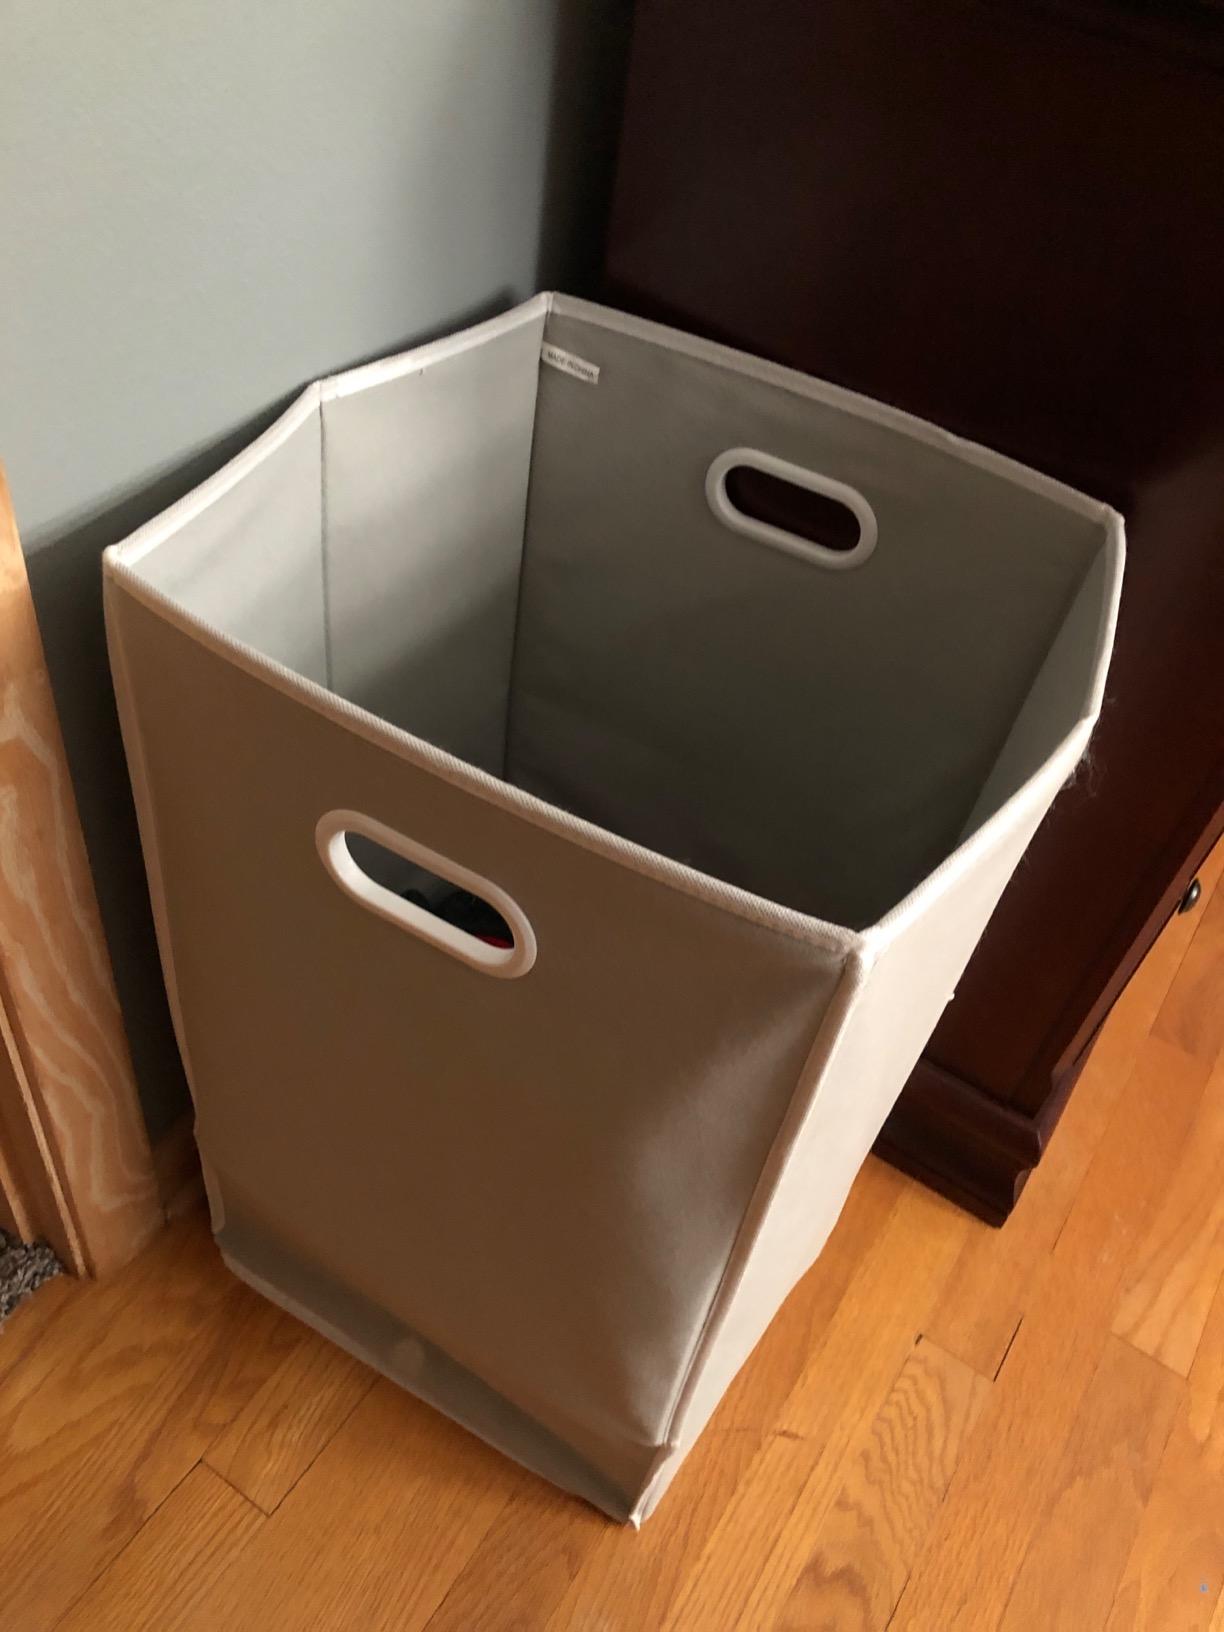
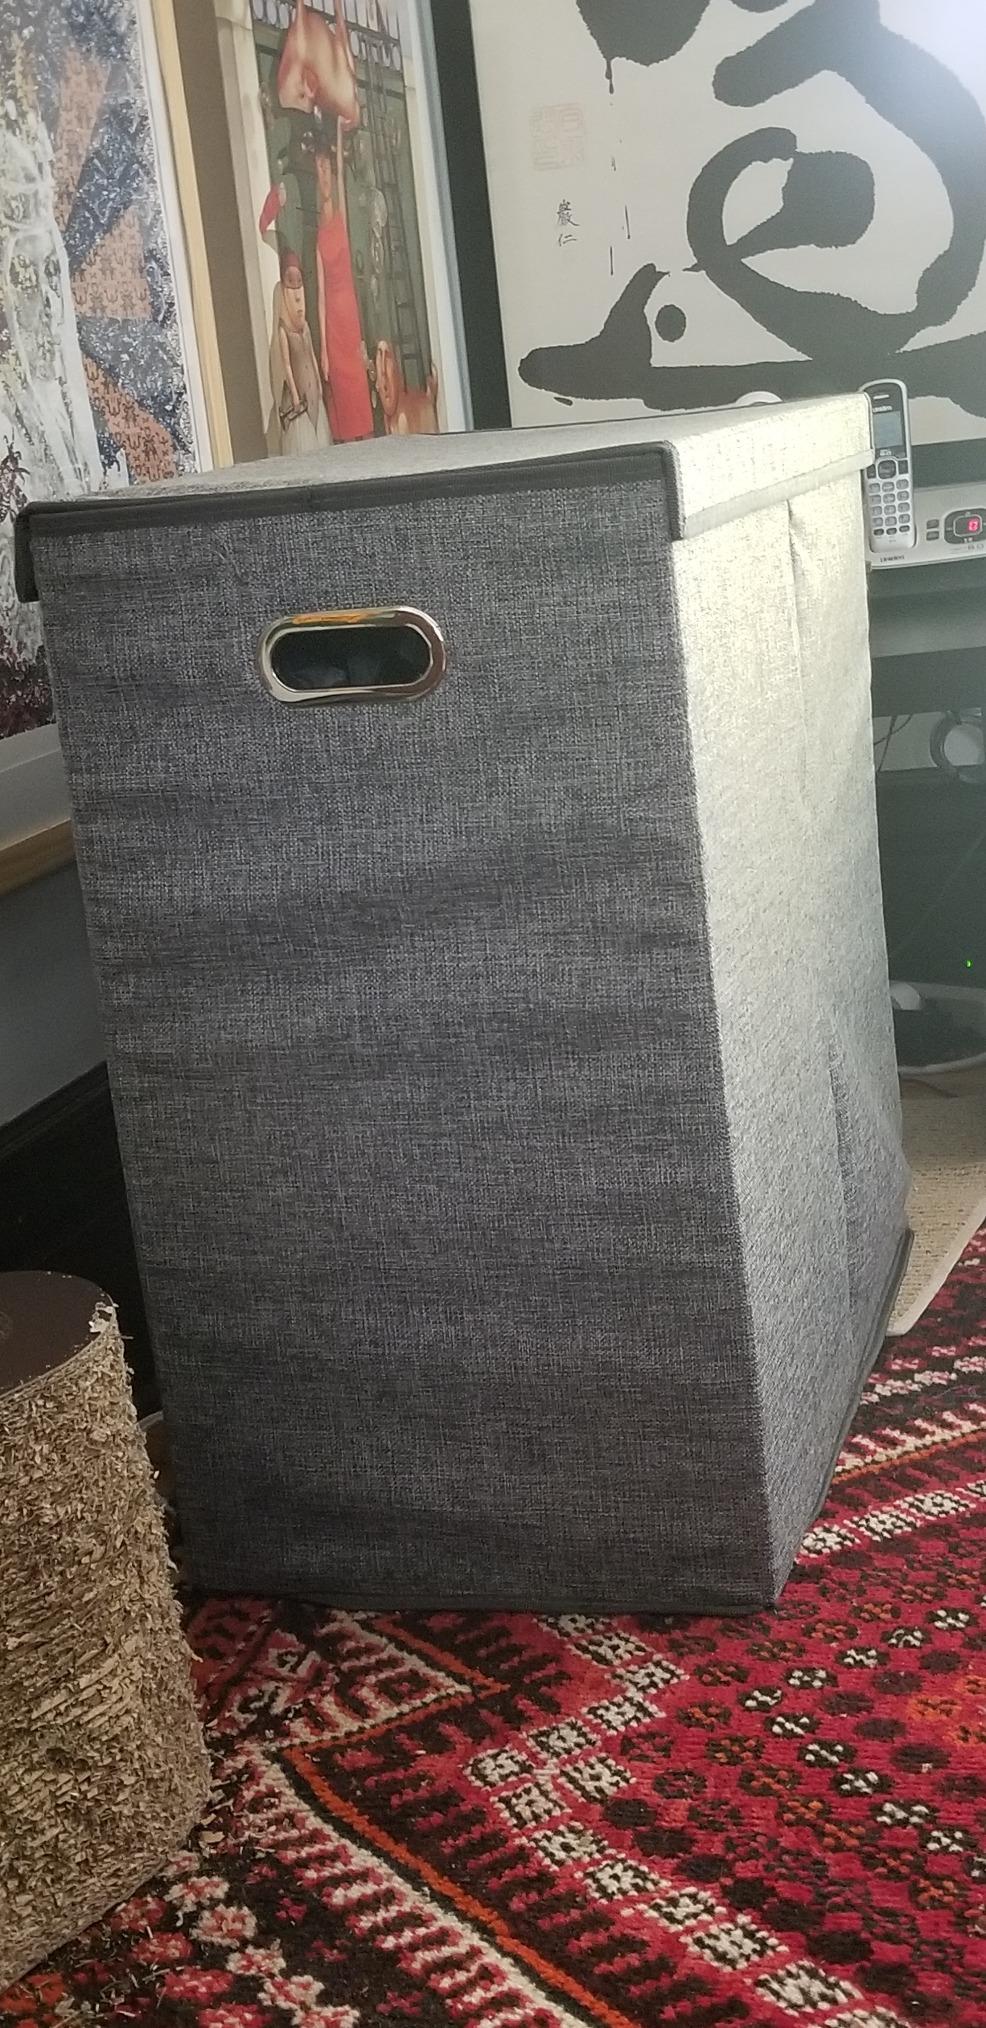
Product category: items_hamper
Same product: no